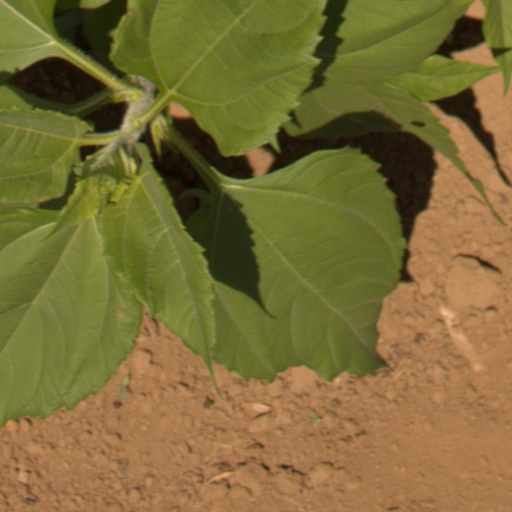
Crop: Jerusalem artichoke